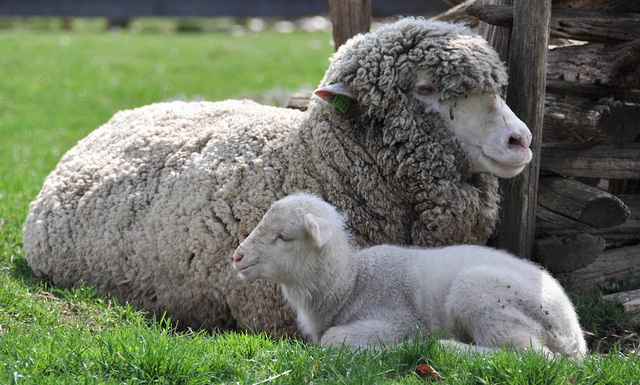
A large lamb and a small lamb sitting by a pile of wood
a lamb laying down next to its mom by a fence
A sheep mom and baby lie in the shade.
A couple of sheep are laying in a field.
A young grey sheep sits next to an older wholly sheep.